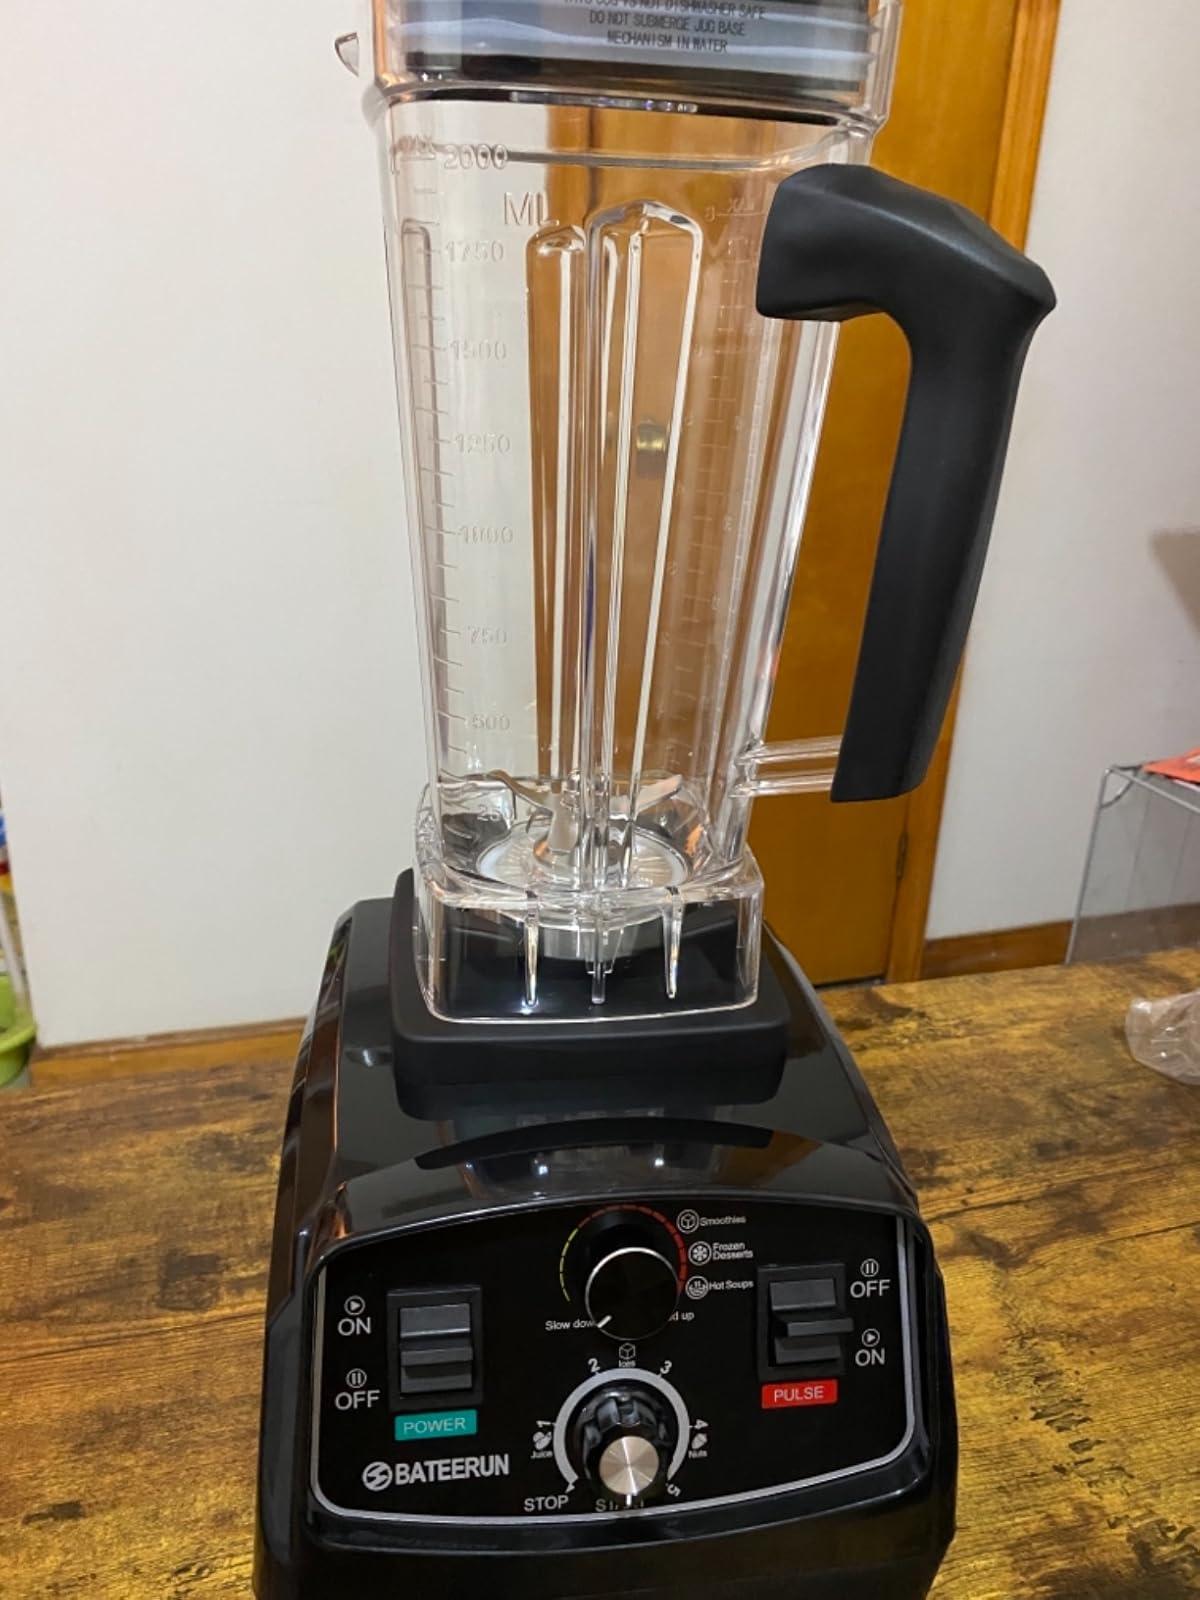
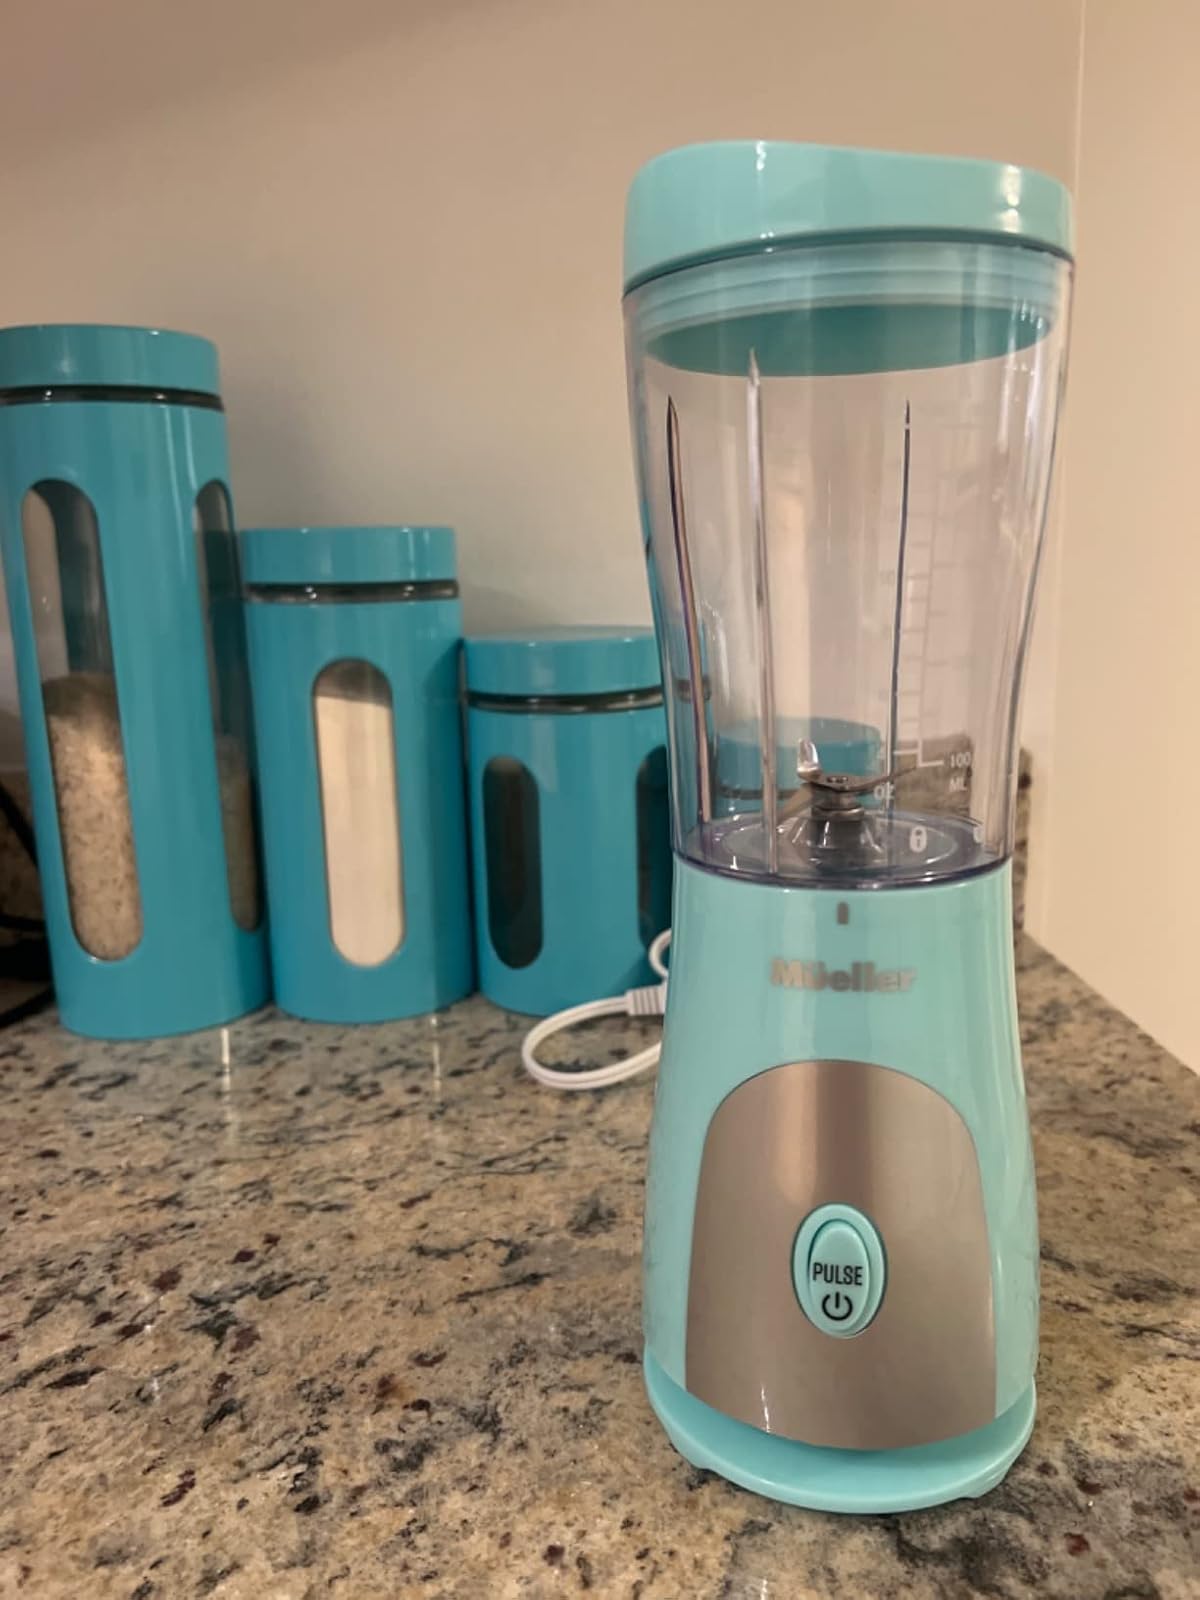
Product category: items_blender
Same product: no